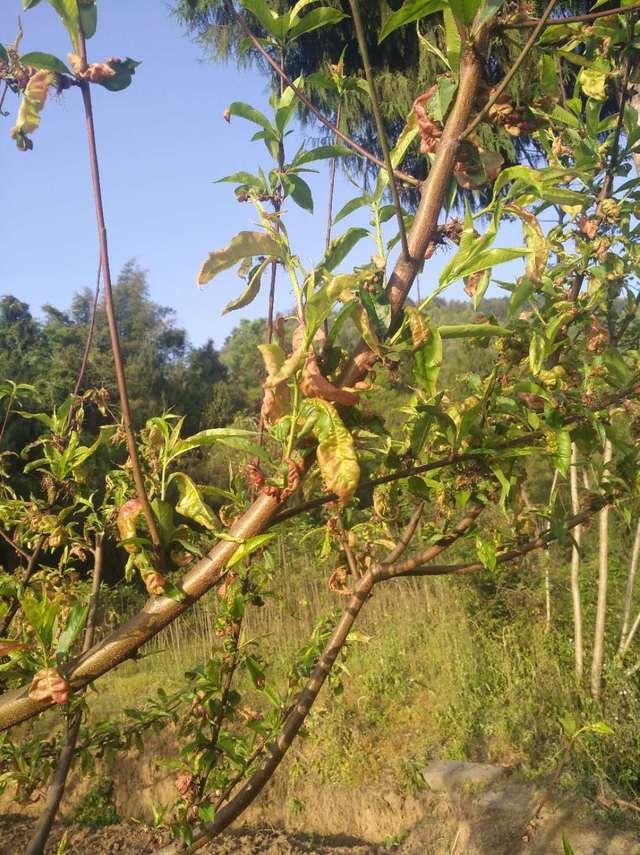
Plant: Peach
Disease: peach leaf curl